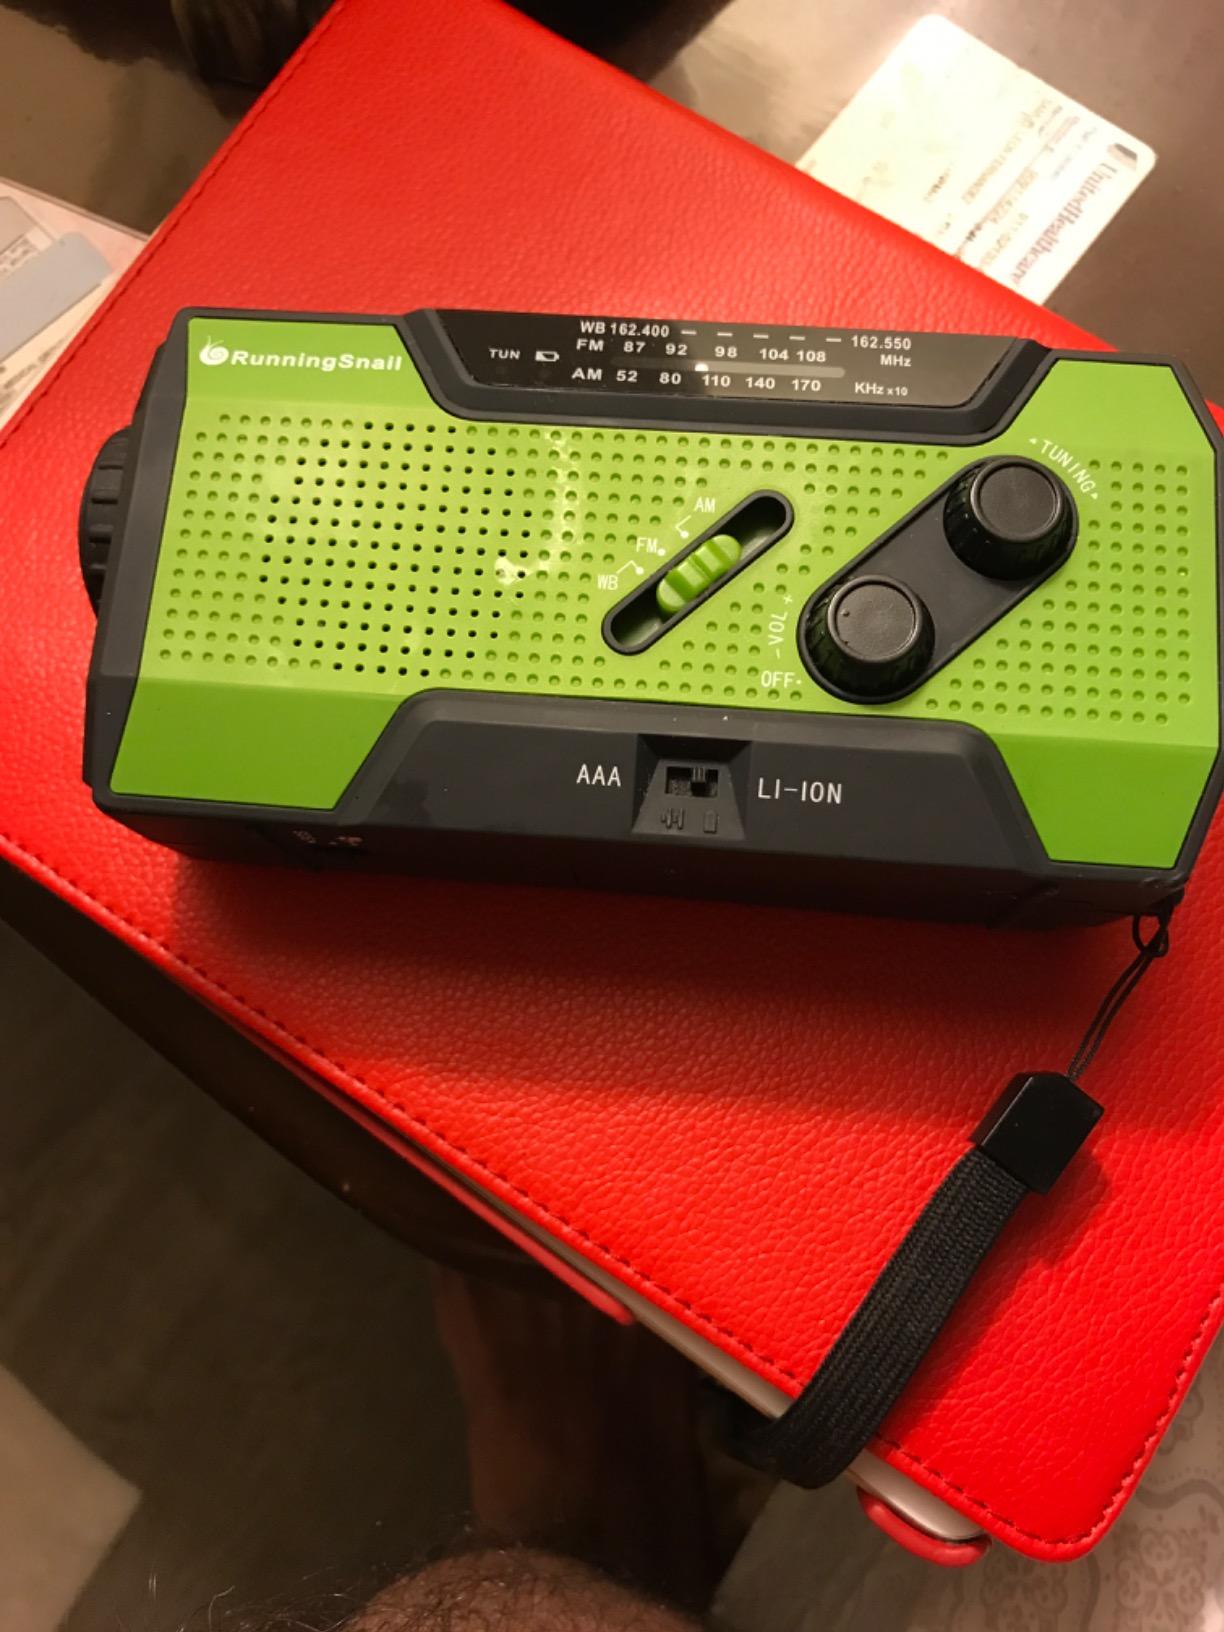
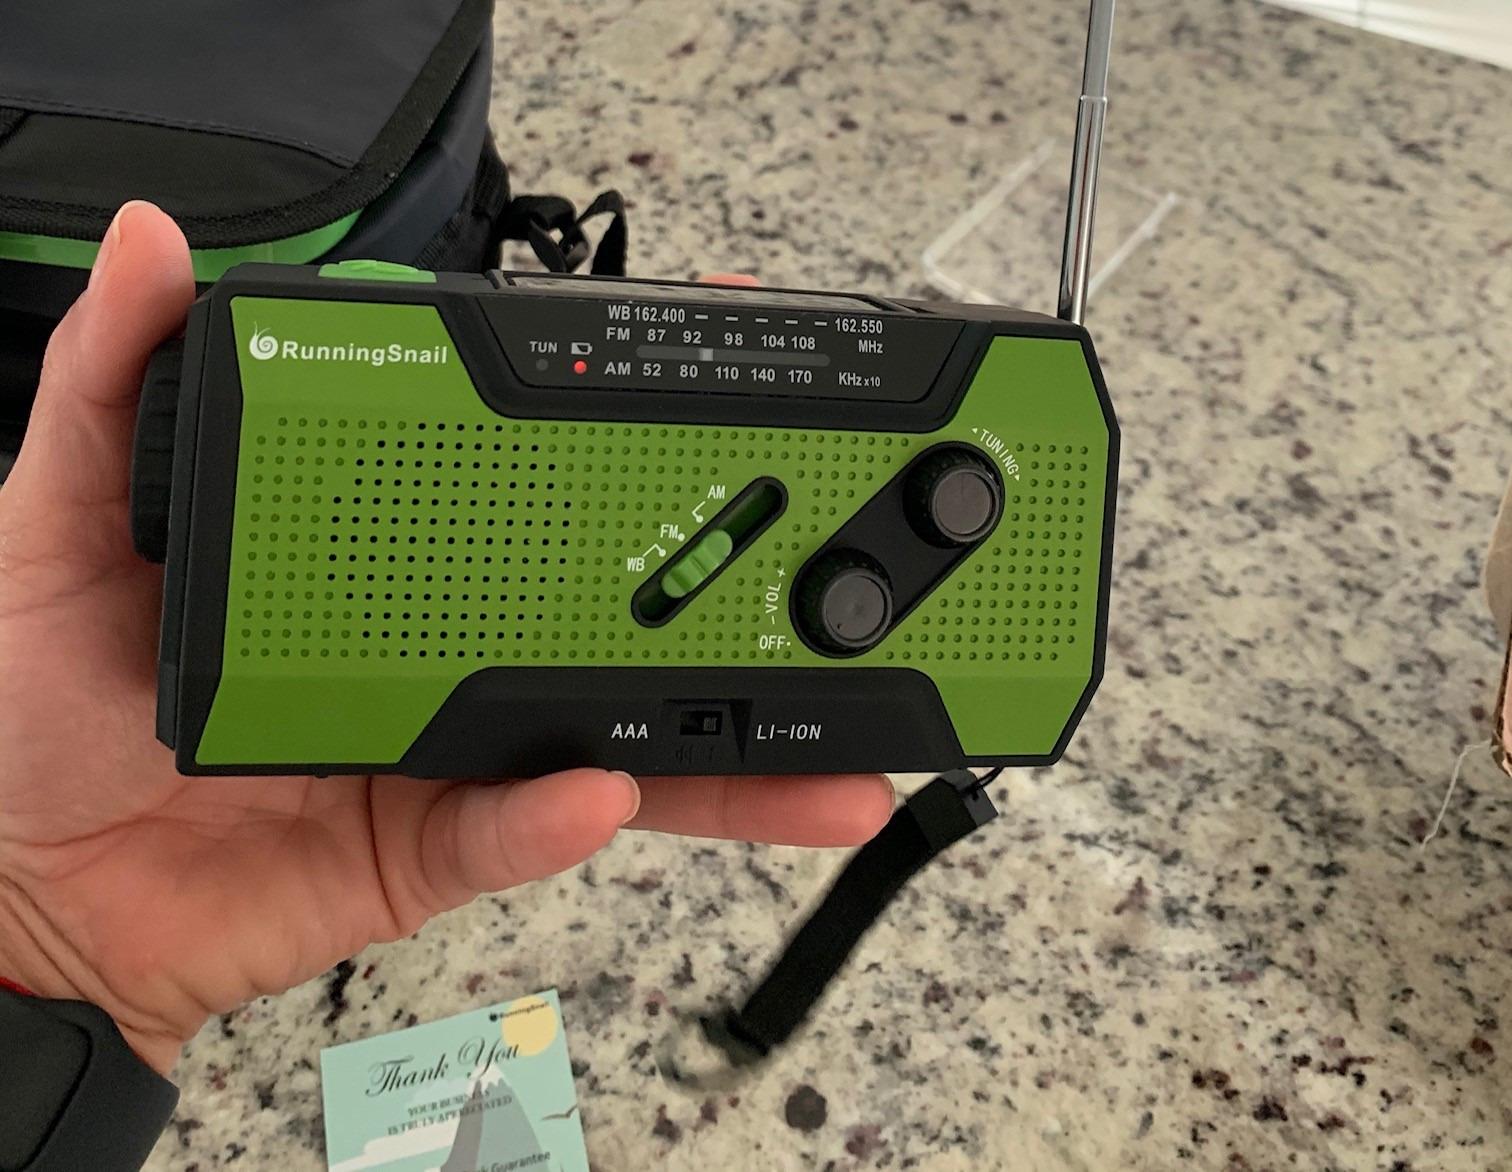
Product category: radio
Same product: yes